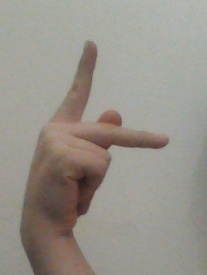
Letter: dha